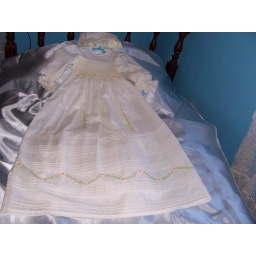
heirloom cotton with extensive hand embroidery in muslin this outfit suitable girl or boy as roses are in yellow 0427820744